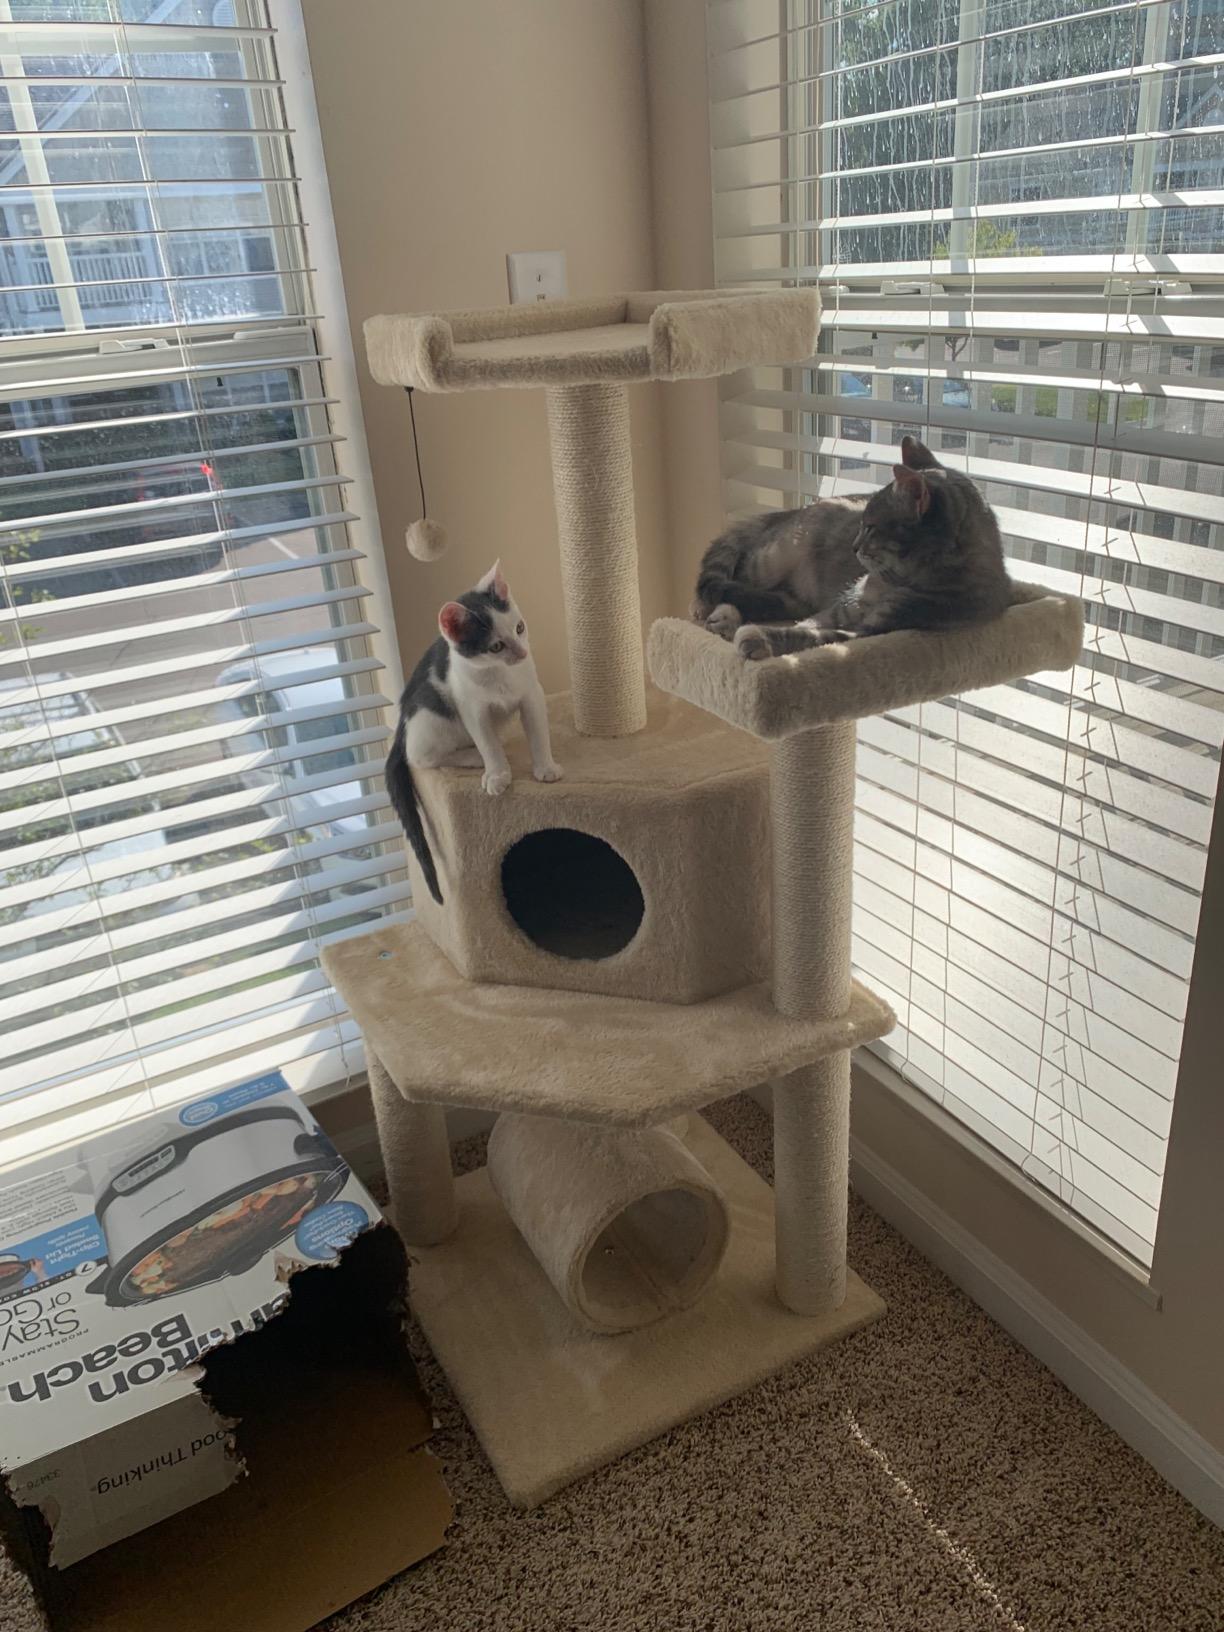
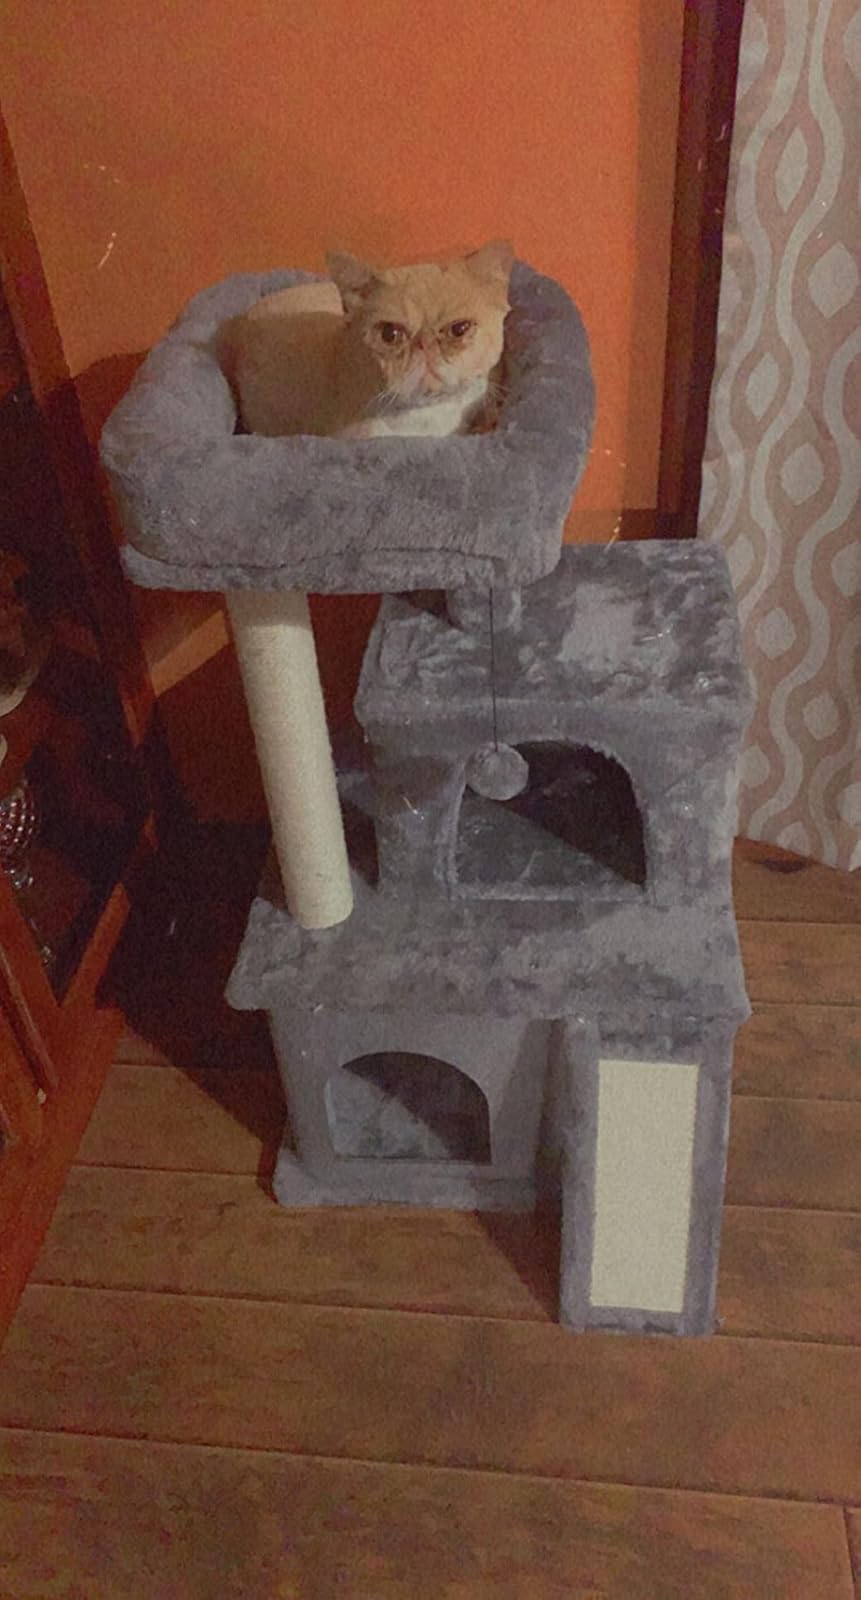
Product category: items_cat tree
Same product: no